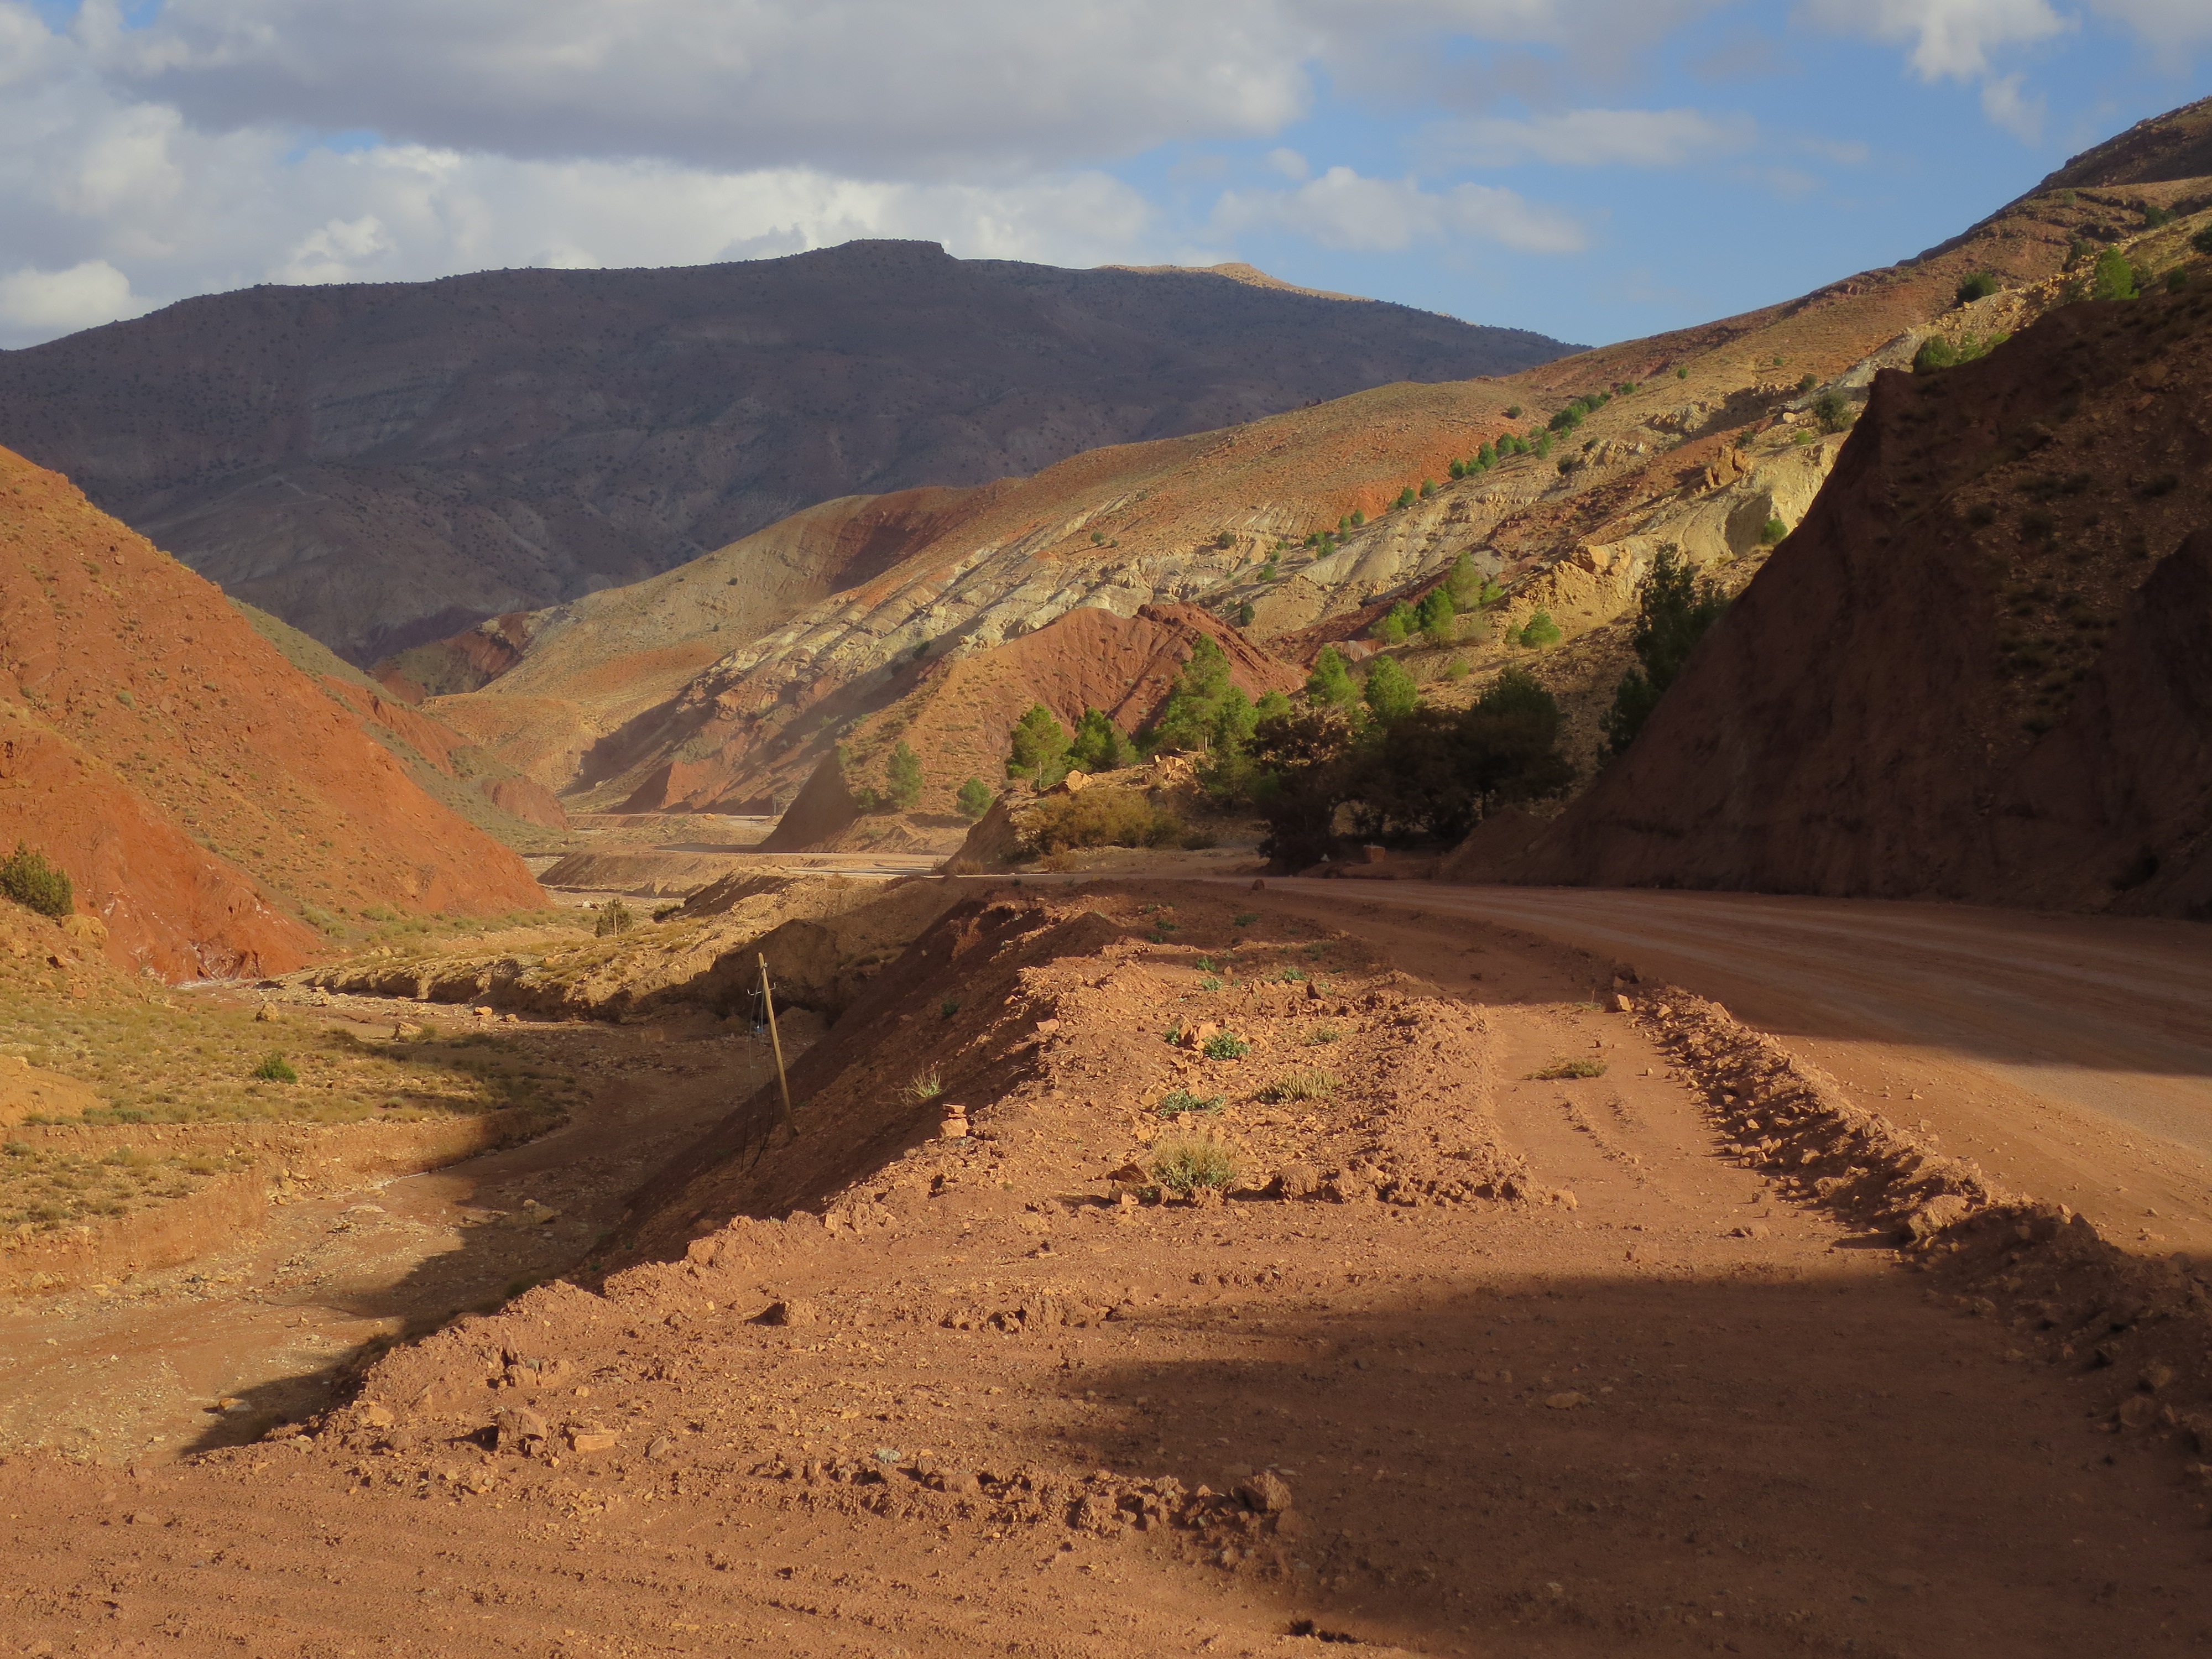
landscape, nature, sand, wilderness, mountain, road, hill, desert, valley, soil, terrain, road trip, geology, infrastructure, badlands, plateau, morocco, wadi, rural area, landform, natural environment, geographical feature, aeolian landform, mountainous landforms